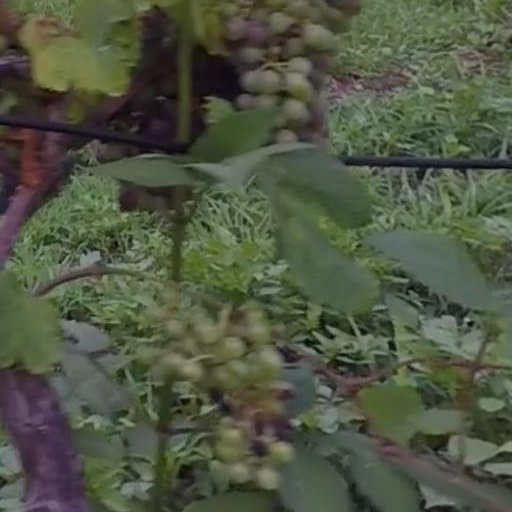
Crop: grape